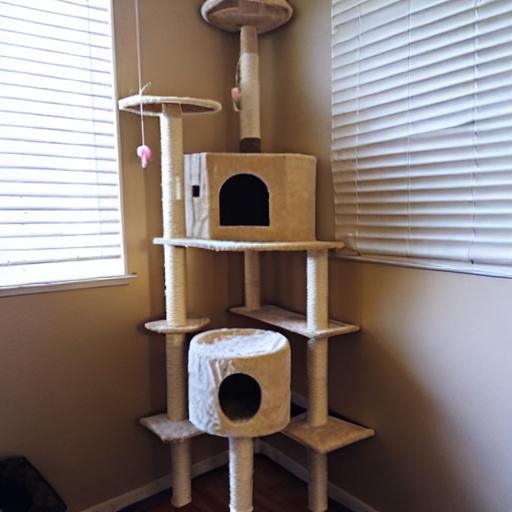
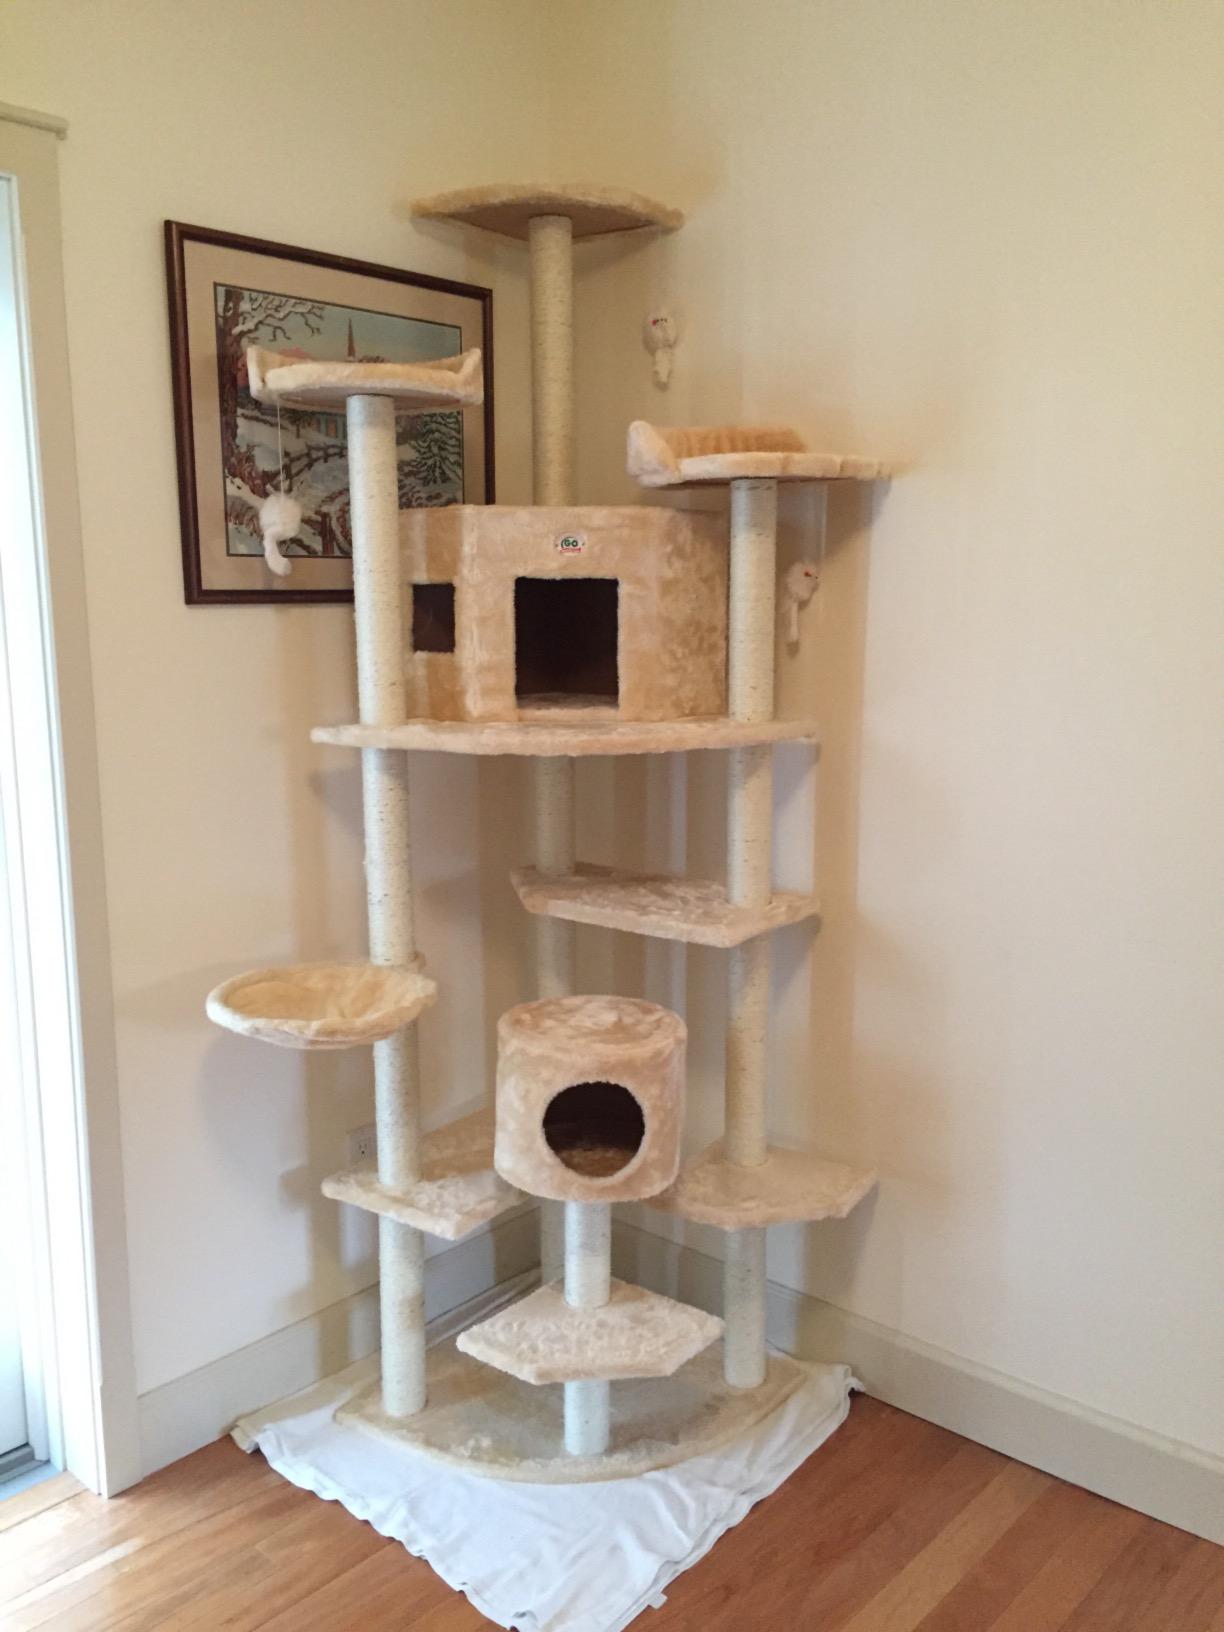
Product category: items_cat tree
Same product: no